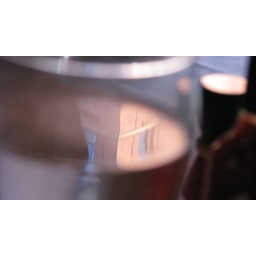
&lt;b&gt;A reflection of a building taken in a glass cup.&lt;/b&gt;